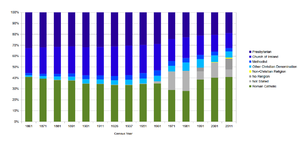
L'Irlande du Nord comptait 1 799 400 habitants en 2010. La densité de population moyenne était de 130 habitants au km².